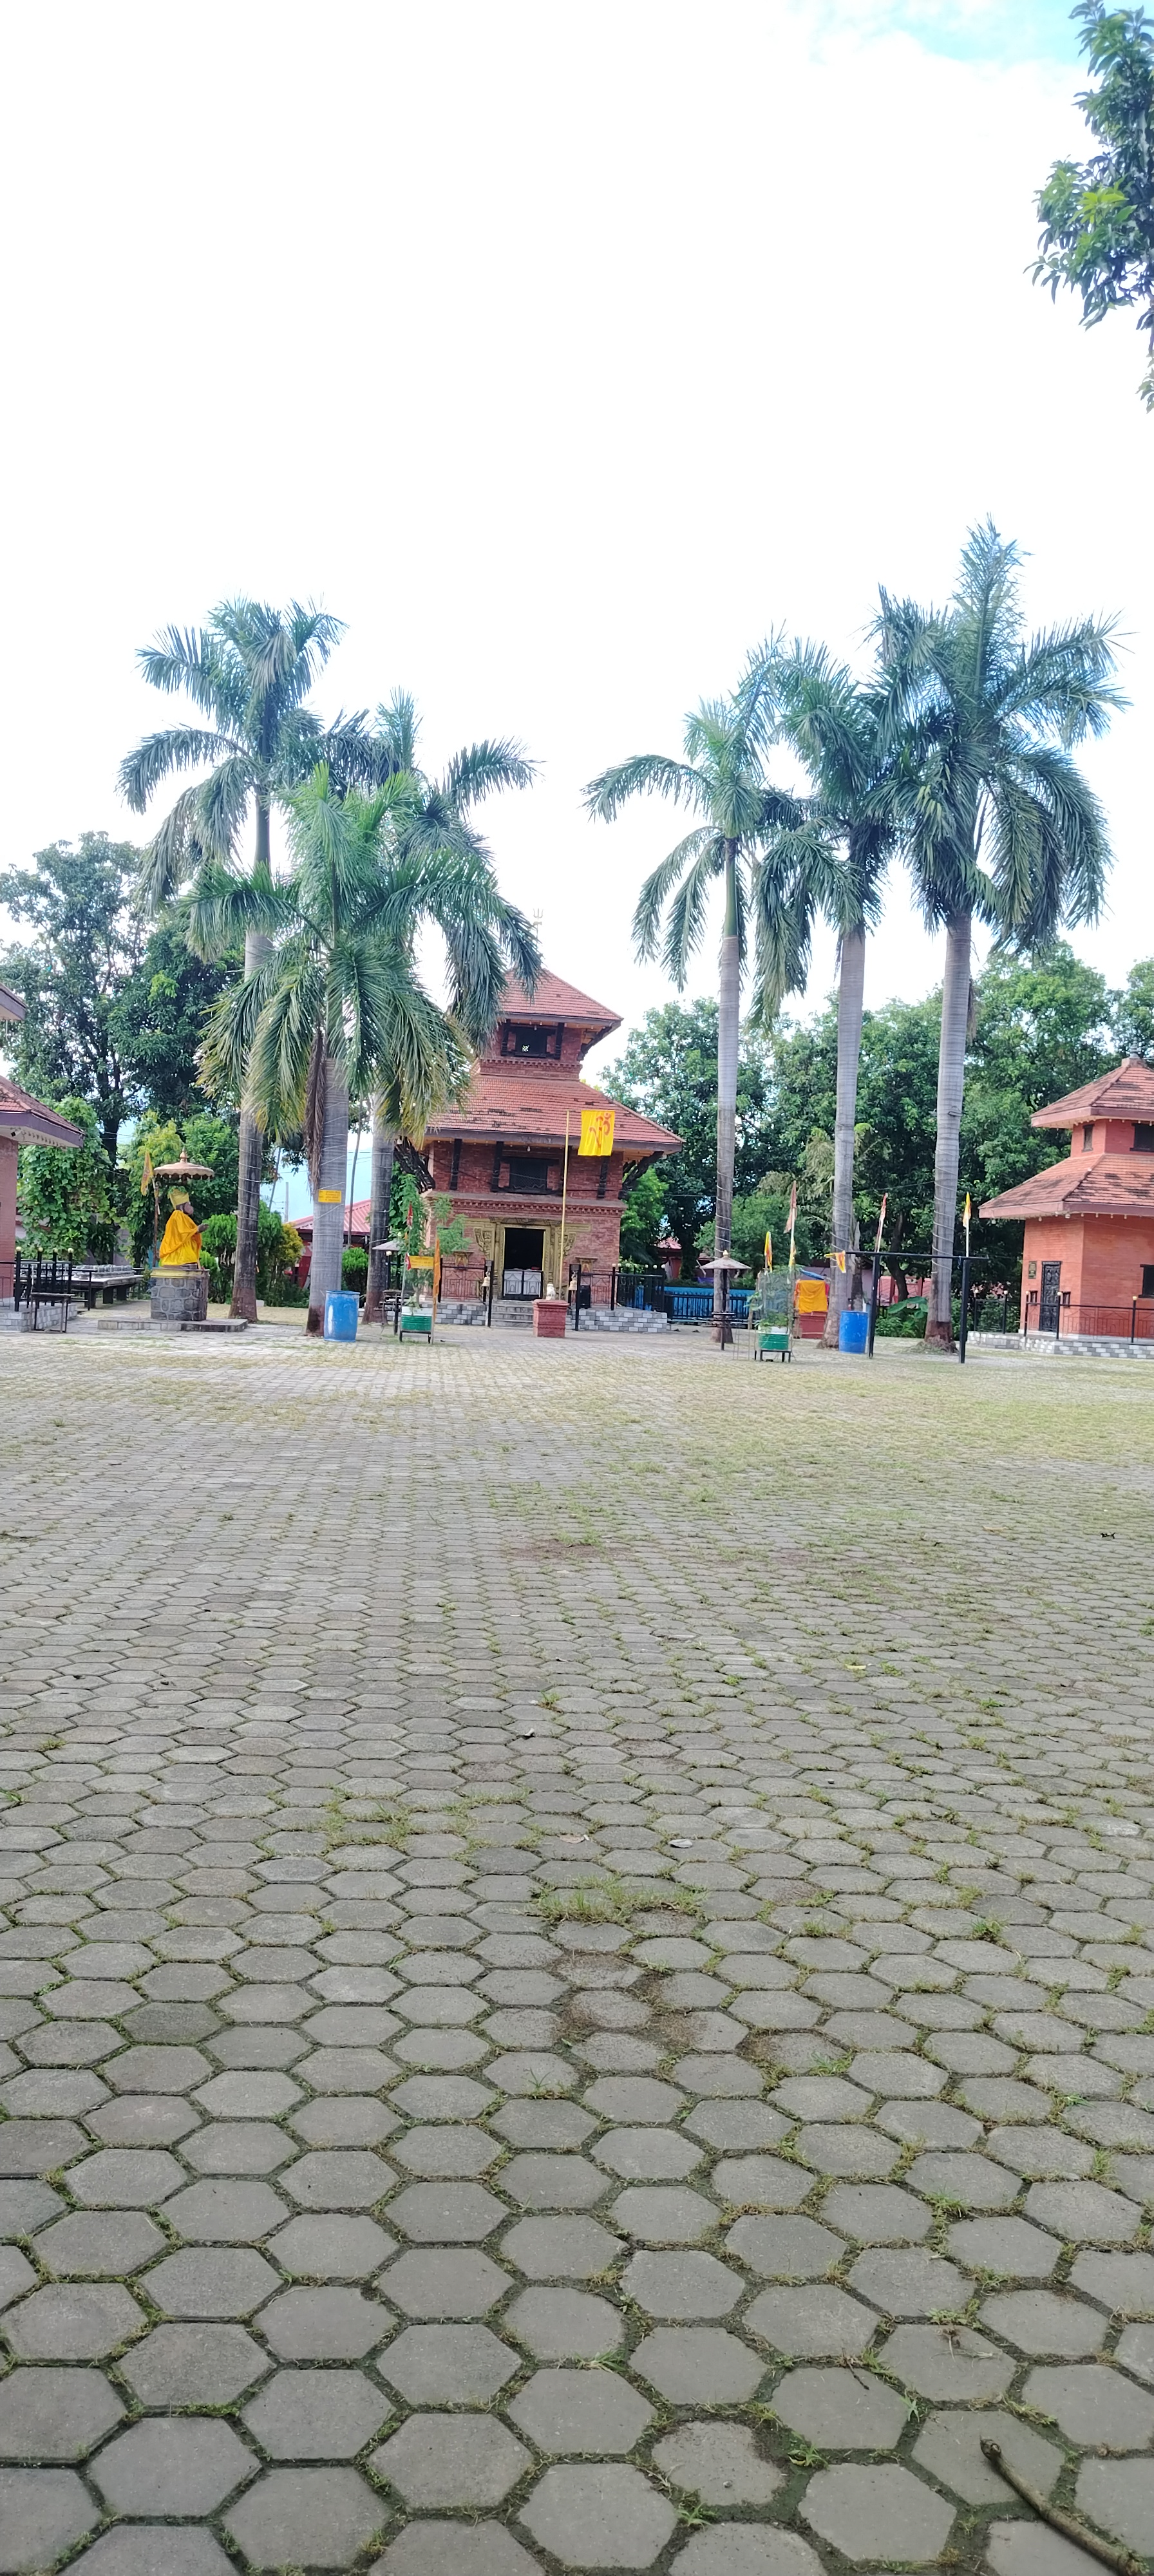
Heritage site: MahaKaleshwor_Shiva_Temple